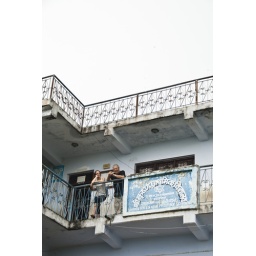
Looking over the balcony on the first floor of Shree Krishna Primary School.